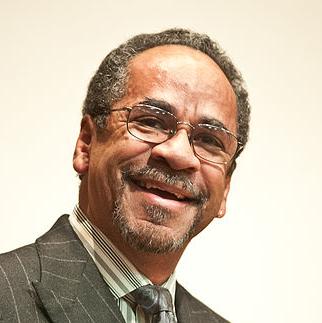
Age: 67